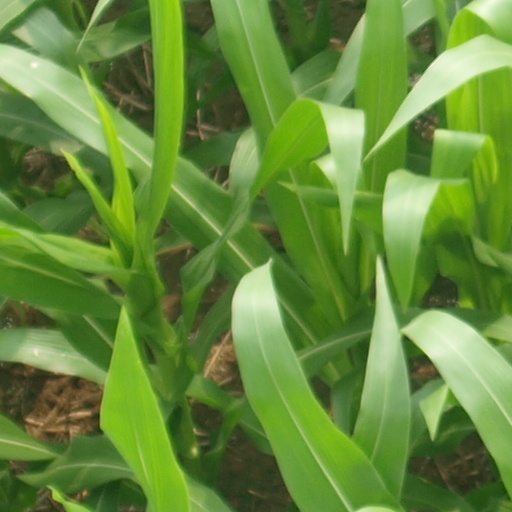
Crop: maize; corn